Plumbers and Gasfitters Employees Union Building

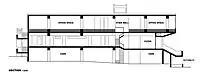
Section - PGEUB

The ground floor consists of a car park and space to house mechanical services, and the first and second floors are office spaces including conference rooms and a lobby. The building has been structurally designed so that if or when required, an extra floor can be added. Current access to the upper floors is via stairs, however a lift-well has been constructed in case of the planned extension is eventually built.